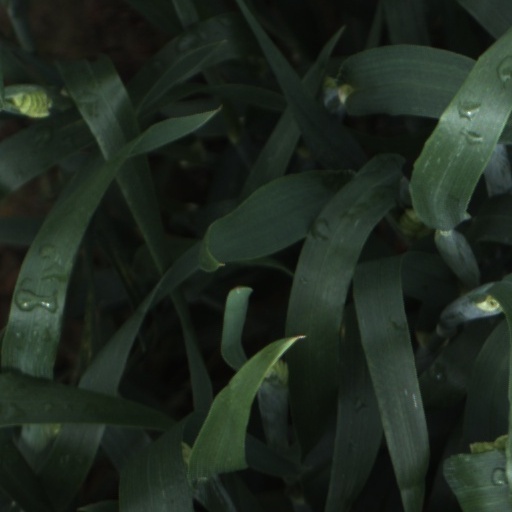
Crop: wheat